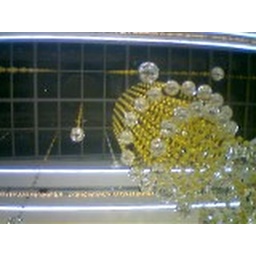
Podium adorned by silver and gold christmas balls for the season